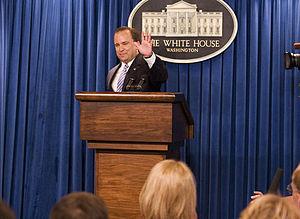
Scott McClellan, est le porte-parole de la Maison-Blanche du 15 juillet 2003 au 26 avril 2006.